The Primal Scream

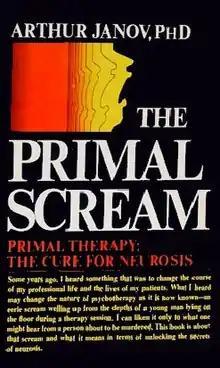
Cover of the first edition

The Primal Scream. Primal Therapy: The Cure for Neurosis (1970; second edition 1999) is a book by the psychologist Arthur Janov, in which the author describes his experiences with patients during the months he developed primal therapy. Although Janov's claims were questioned by psychologists, the book was popular and brought Janov fame and popular success, which inspired other therapists to start offering primal therapy.